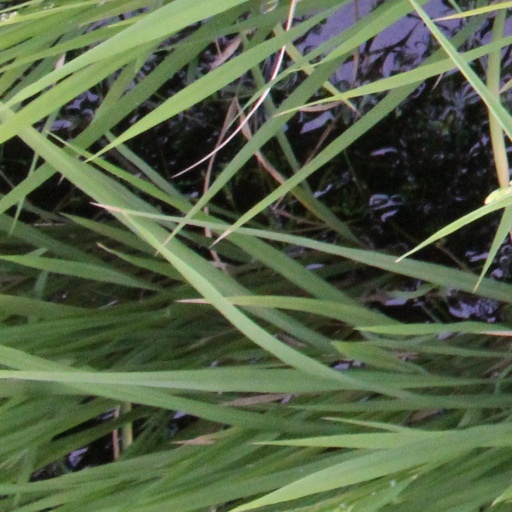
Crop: rice